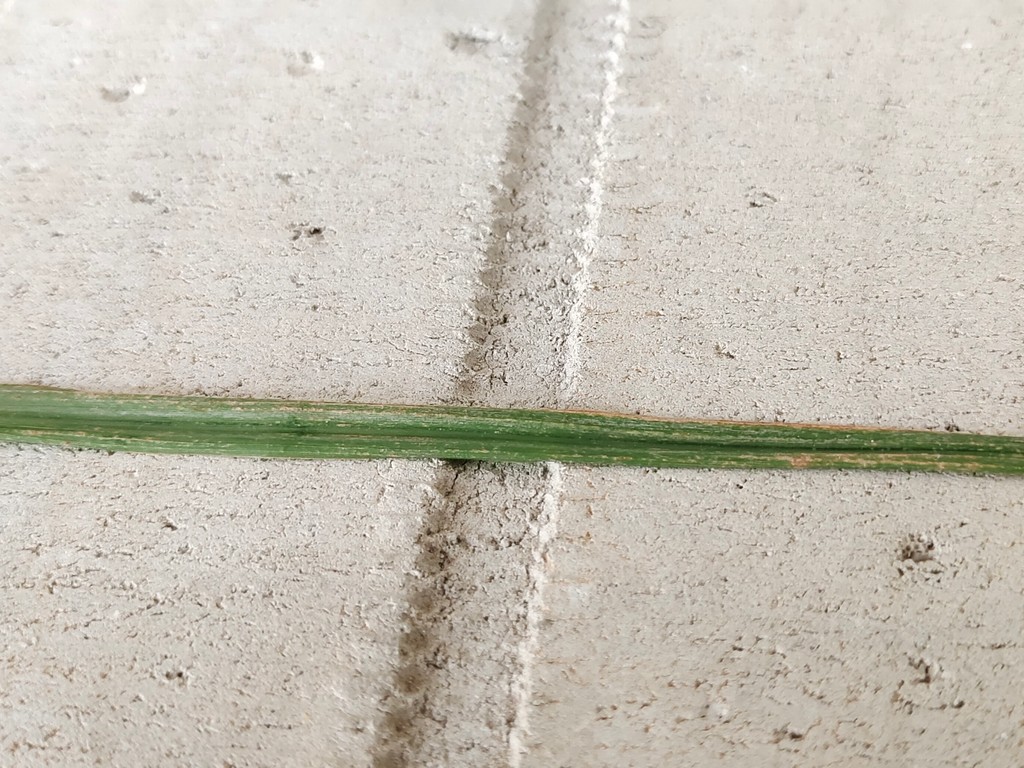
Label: Unhealthy